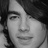
Emotion: neutral